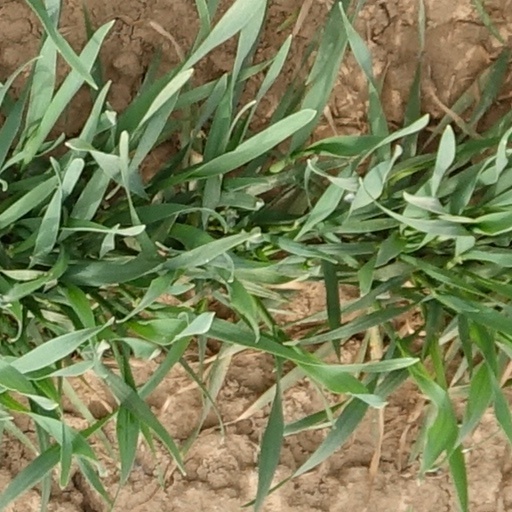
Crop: wheat